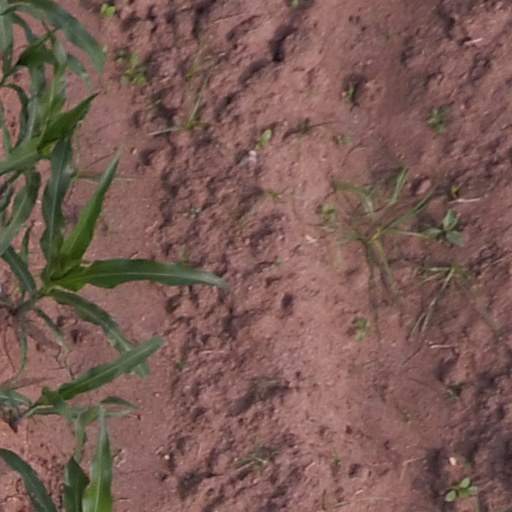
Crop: maize; corn